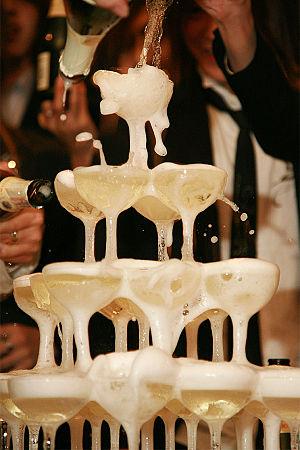
Le chardonnay B est un cépage blanc français. Originaire du vignoble de Bourgogne, il est devenu un cépage international ayant conquis de très nombreux pays producteurs de vin du monde.